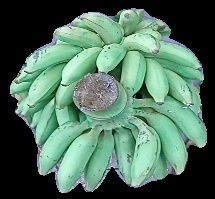
Variety: elakki-bale
Grade: grade1